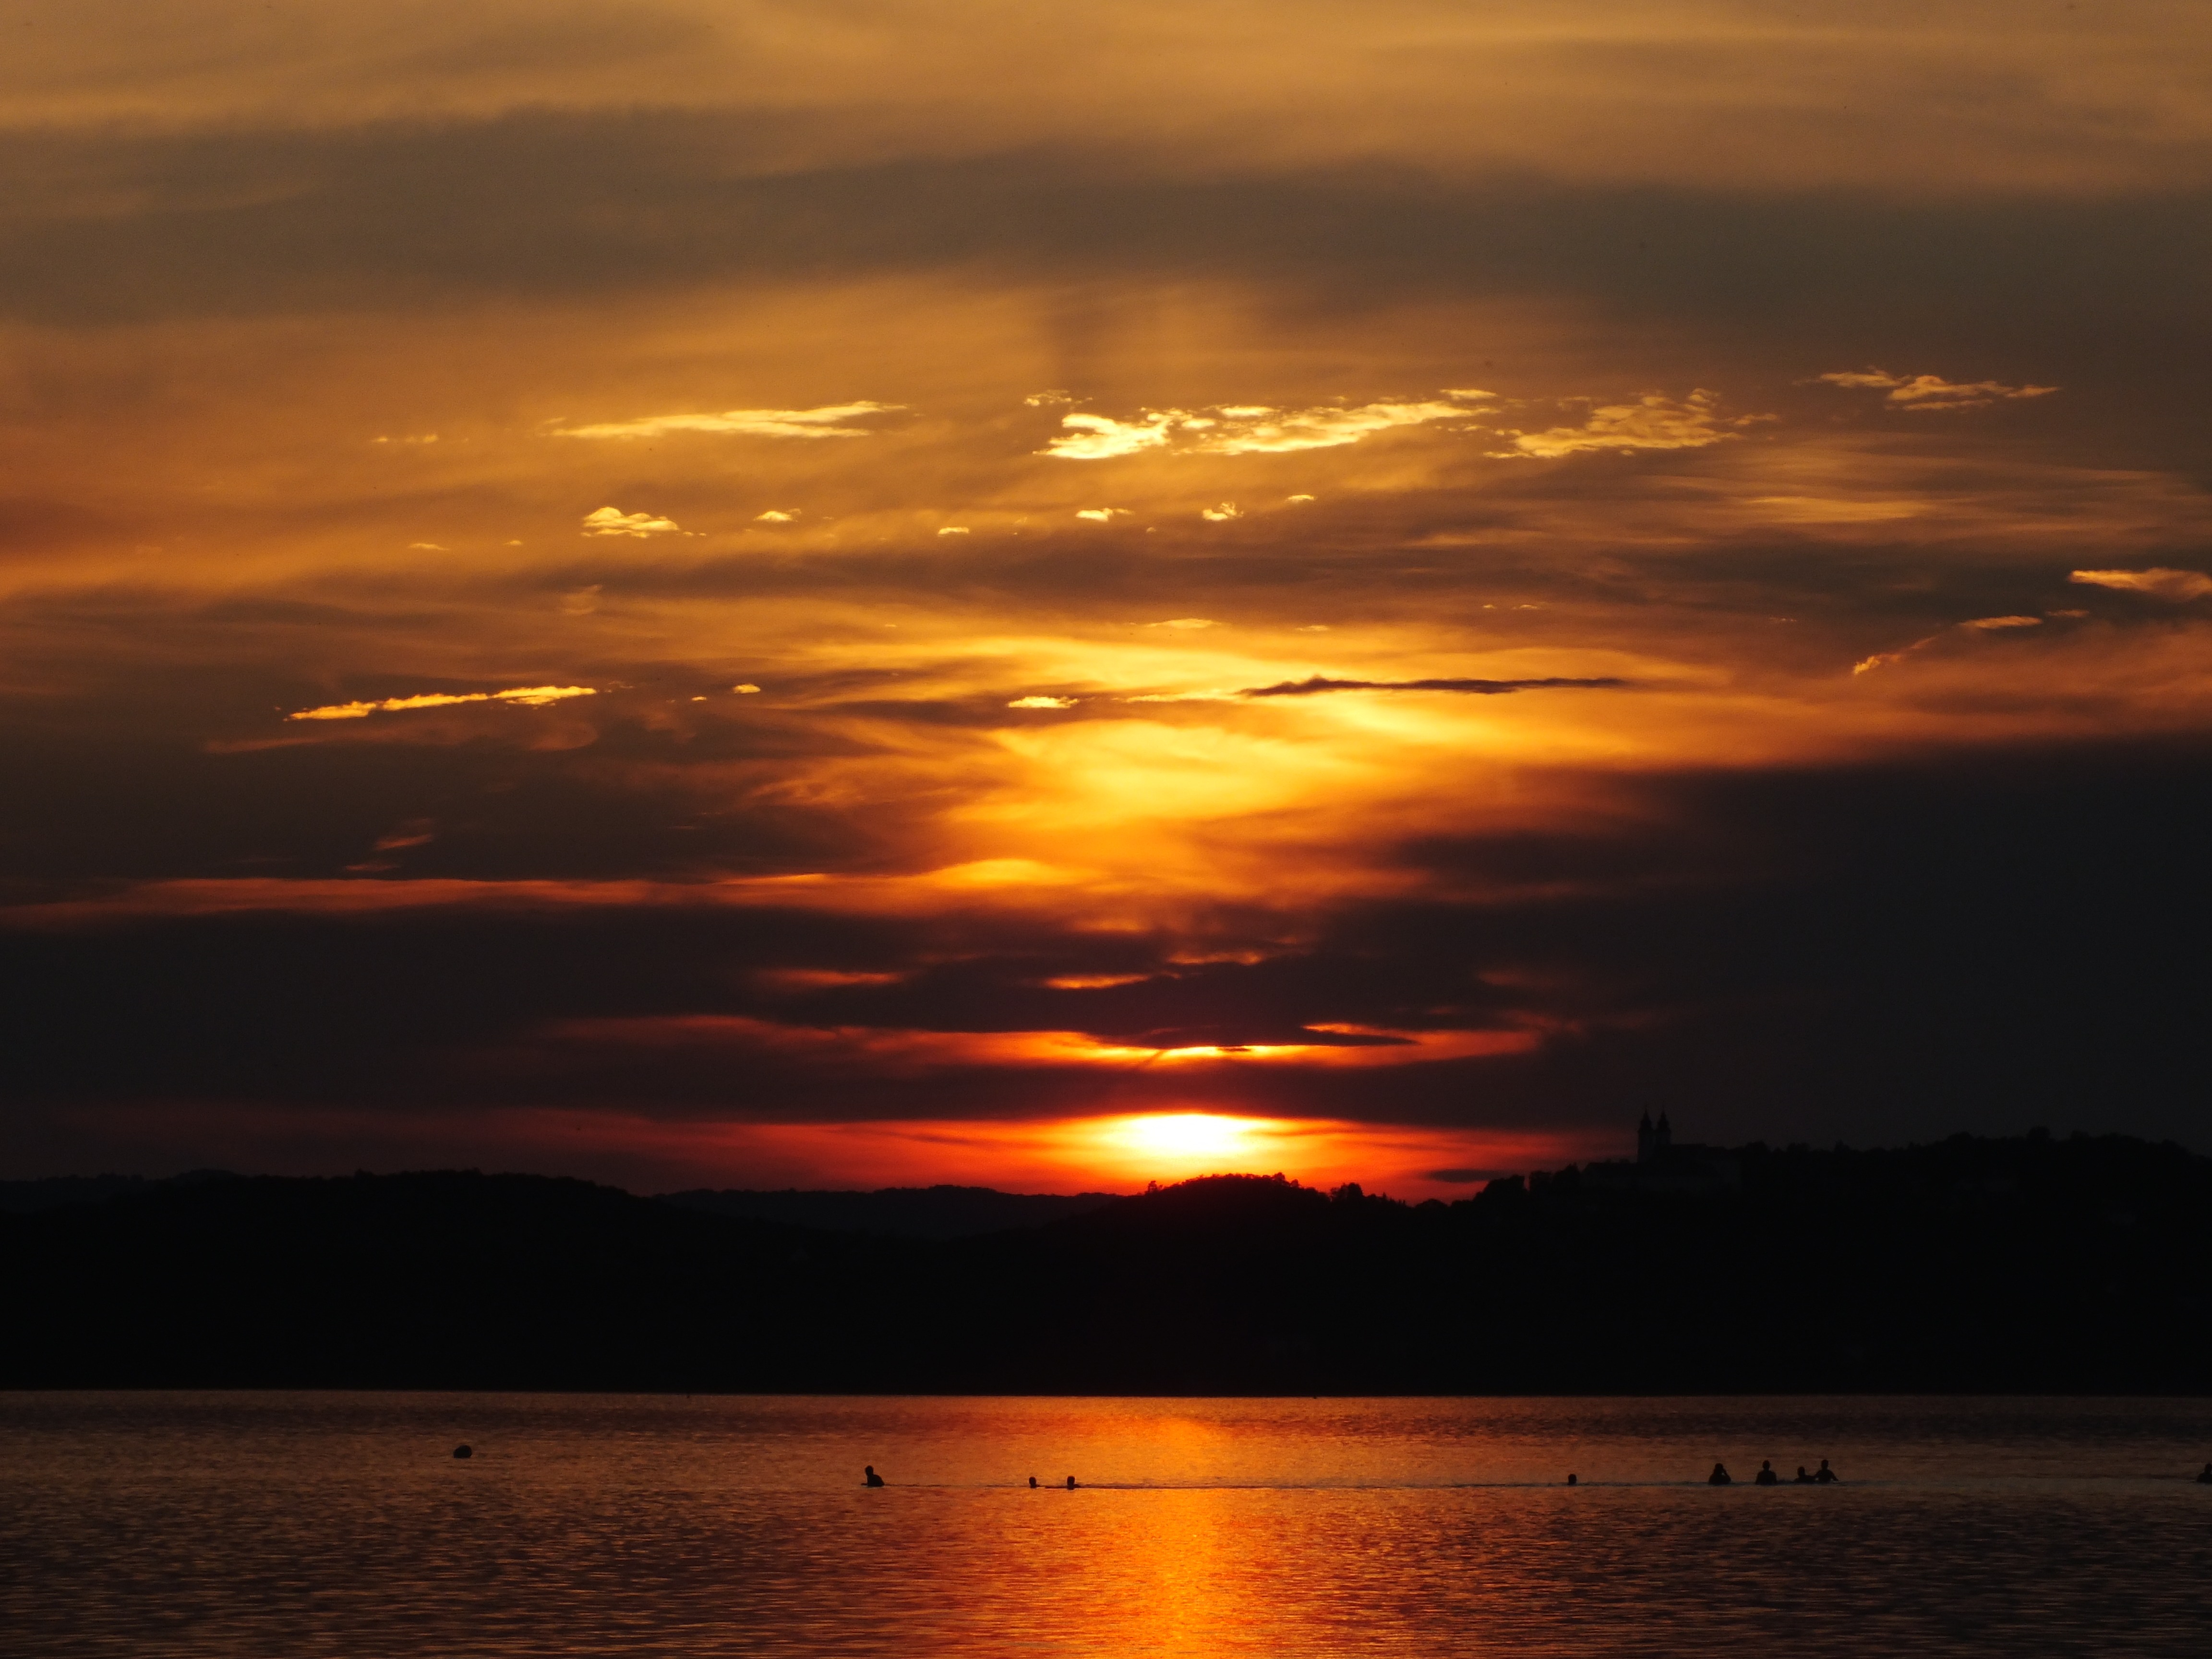
beach, sea, coast, ocean, horizon, light, cloud, sky, sun, sunrise, sunset, sunlight, morning, dawn, atmosphere, dusk, evening, reflection, in the evening, clouds, colors, afterglow, lake balaton, red sky at morning, tihany peninsula